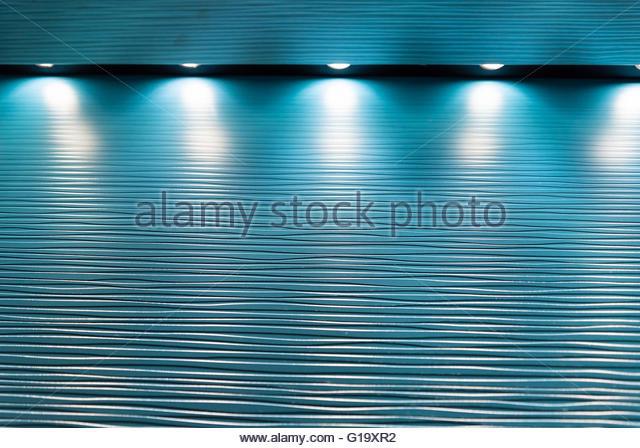
blue metal abstract background with lights in the top of image
Relation: Visible, Meta